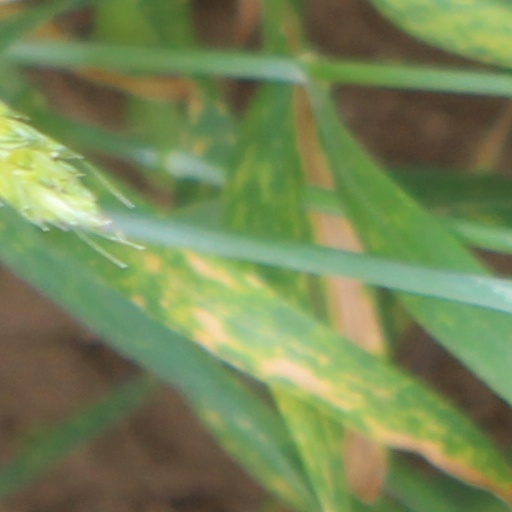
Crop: wheat